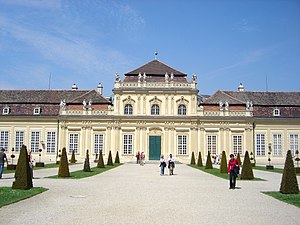
Belvedere
Nedre Belvedere
Belvedere er et paladsanlæg fra barokken bygget af prins Eugen af Savoyen. Paladset ligger i Wiens 2. bezirk sydøst for centrum.